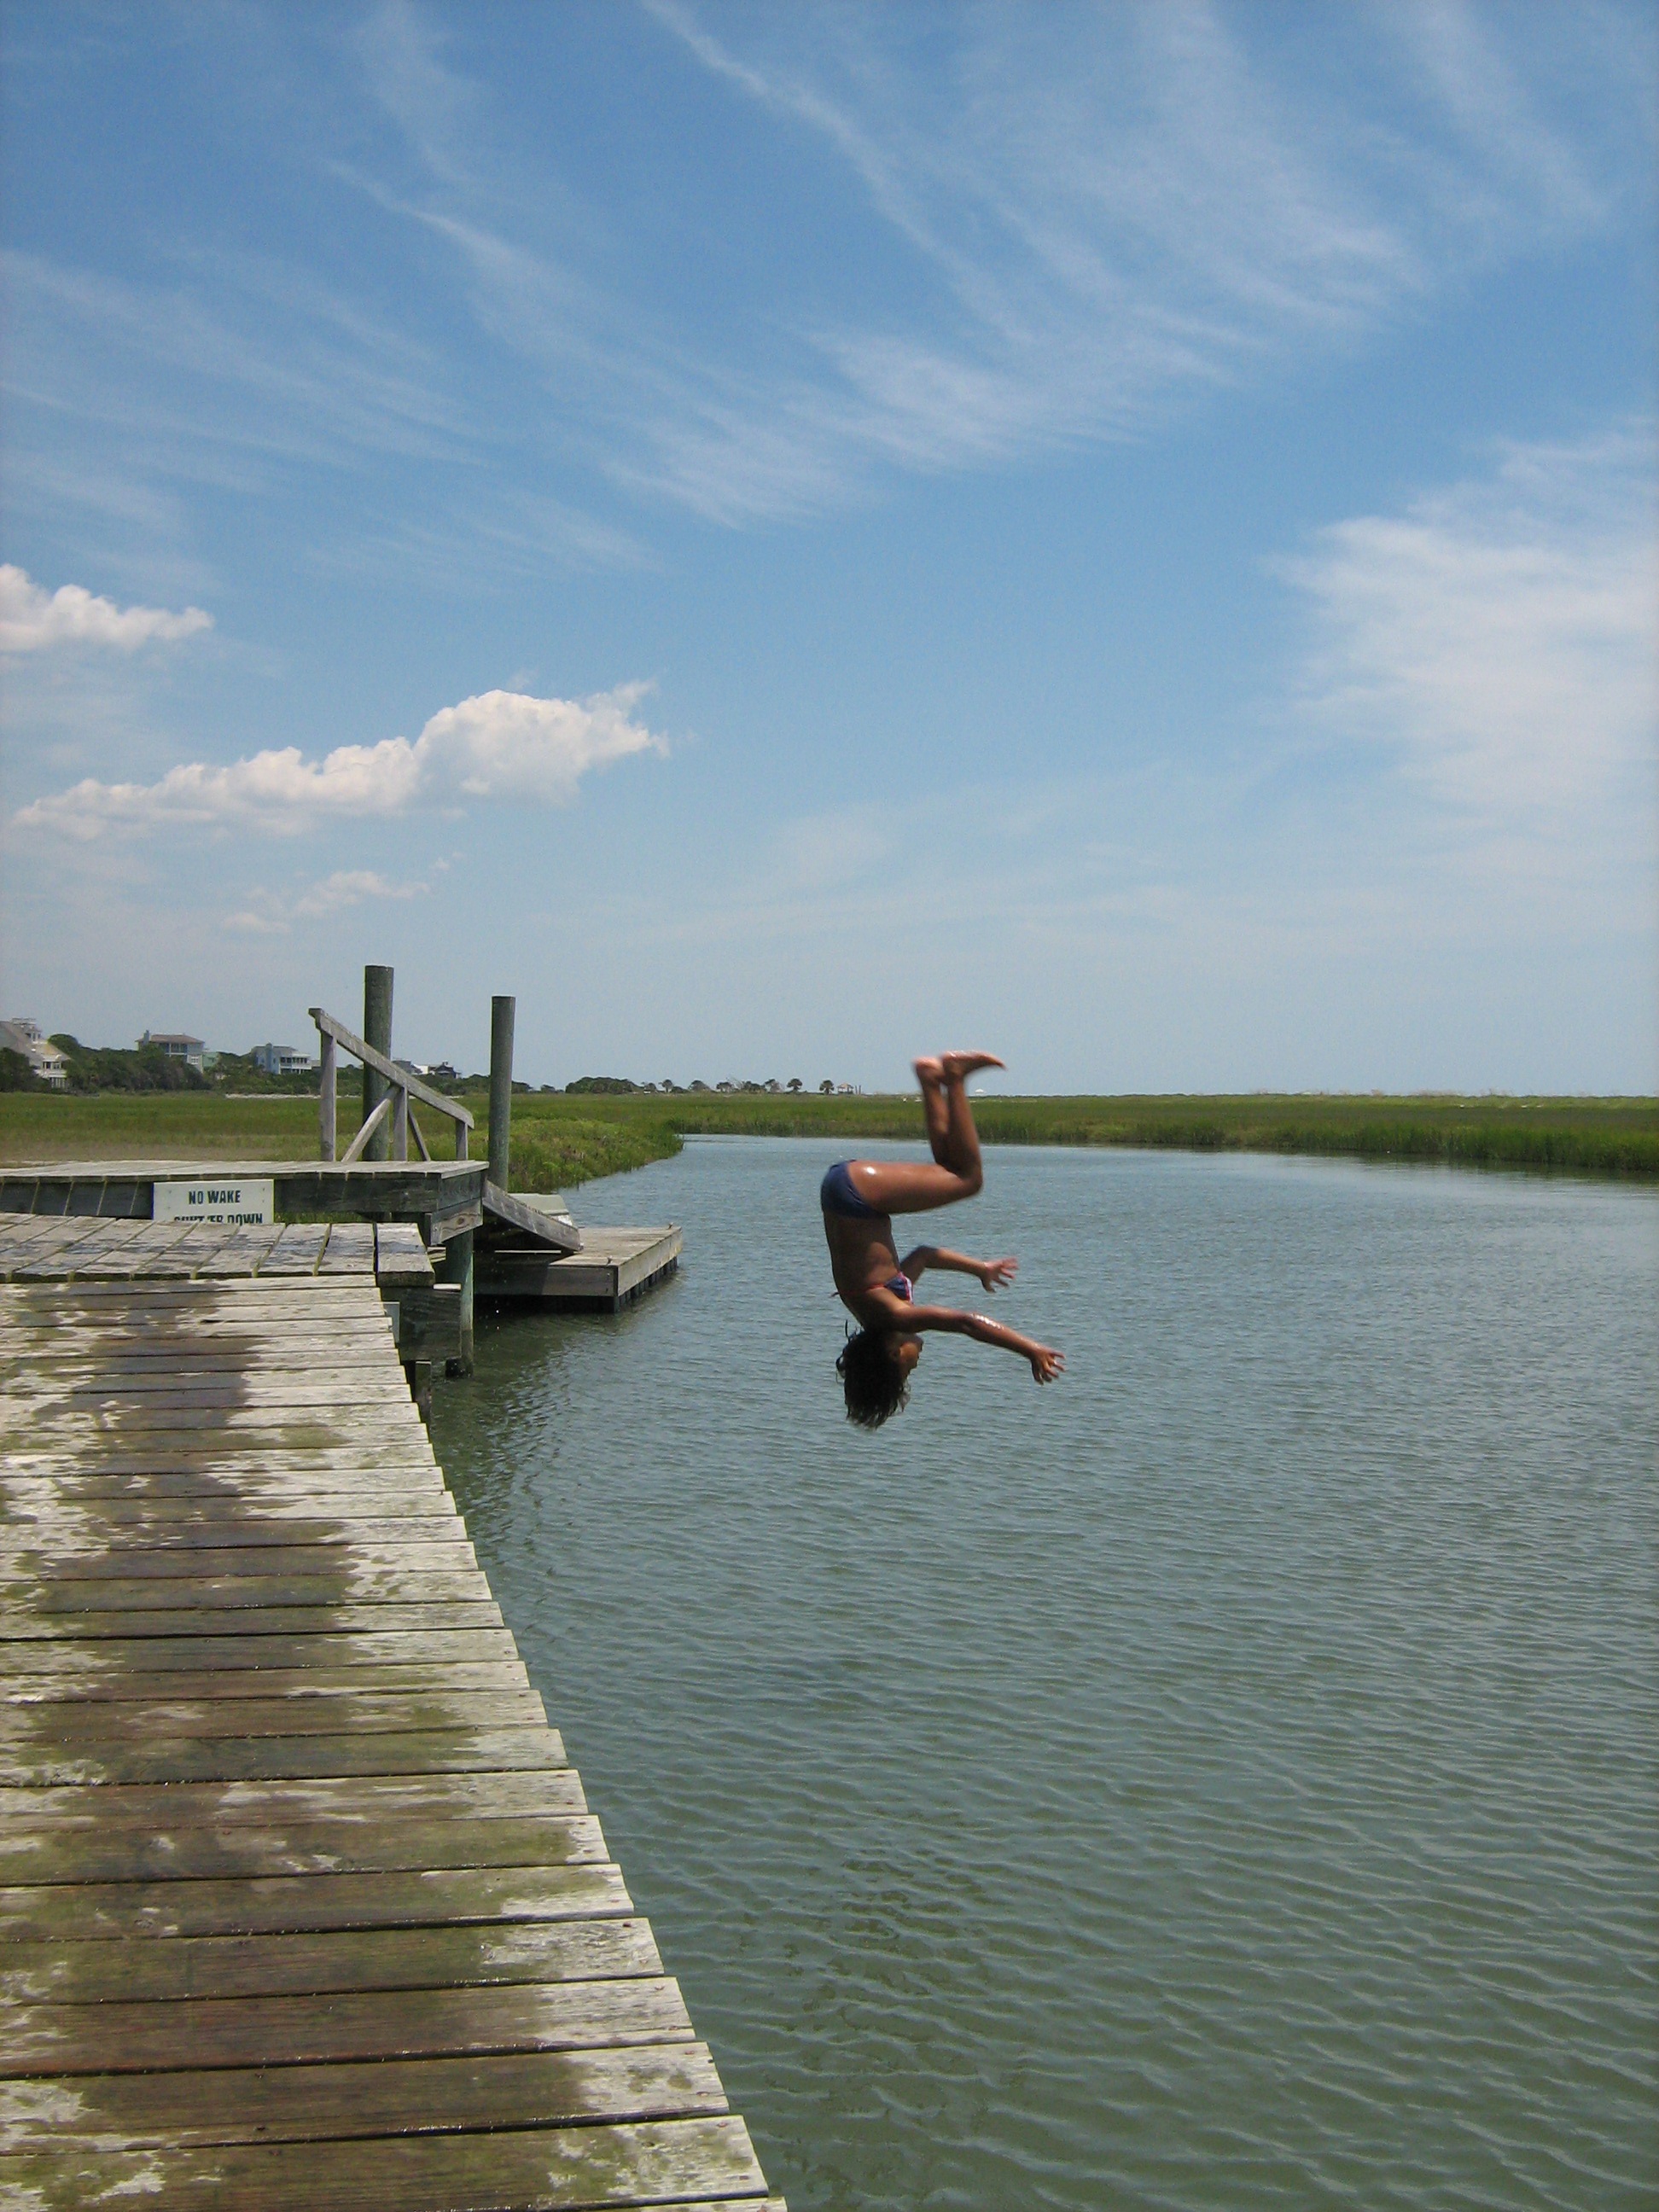
sea, water, ocean, marsh, dock, girl, shore, lake, river, jump, vacation, paddle, reflection, bay, reservoir, waterway, body of water, dive, wakeboarding, flip, boating, somersault